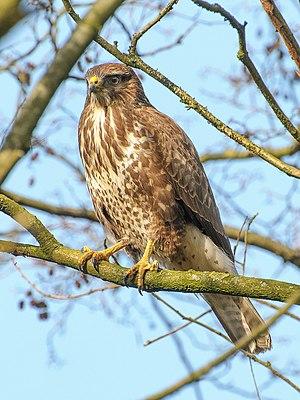
Cette liste de la faune française regroupe les espèces de rapaces peuplant la France métropolitaine.